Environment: real
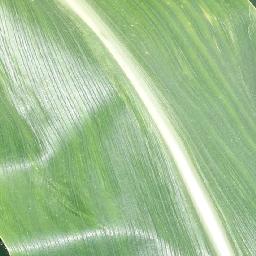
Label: healthy